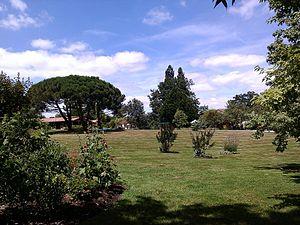
Les Jardins de Coursiana sont composés d'un jardin botanique et d'un arboretum sur une superficie de 6 ha. C'est une propriété privée, située à La Romieu, France.